Elkhorn Tavern

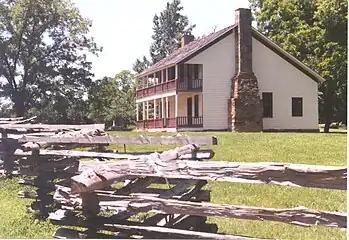
Elkhorn Tavern, center of day two's fighting

Elkhorn Tavern is a two-story, wood-frame structure that served as a physical center for the American Civil War Battle of Pea Ridge, also known as the Battle of Elkhorn Tavern, which was fought on March 7 and March 8, 1862, approximately five miles east of Pea Ridge, Arkansas, located in the northeastern Benton County, Arkansas. The tavern, a replica built in 1865 following the burning of the original building by bushwhackers, is now the centerpiece of the Pea Ridge National Military Park, which includes approximately around the structure, including the restored battlefields, a stretch of the pre-war Telegraph Road, which runs directly in front of the tavern, and a section of the Trail of Tears. The tavern is on the National Register of Historic Places.